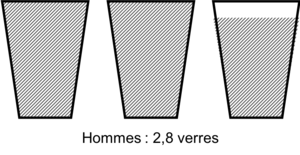
Consommation moyenne quotidienne d'un homme
L'industrie de l'alcool est un terme utilisé pour qualifier la fabrication et la commercialisation d'alcool. Cette industrie concerne la transformation de produits agricoles alimentaires en alcool brut et de sous-produits agricoles et agroalimentaires en alcool rectifié ou en vinaigre. L'alcool est utilisé dans l'élaboration de boissons alcoolisées, pour le renforcement des vins, dans l'industrie des parfums et des cosmétiques et de la confiserie, ainsi que dans la fabrication de vitamines, dans la médecine et dans l'ingénierie. Cette industrie a été accusée dans les années 1990 de dévier l'attention des problèmes liés à sa consommation, notamment l'alcoolisme. Elle a également été critiquée pour sa non-implication dans les politiques de lutte contre ses effets néfastes.